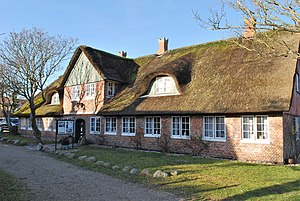
Sønderho Kro
Sønderho Kro
Sønderho Kro er en Kongelig privilegeret kro siden 1722 i Sønderho på Fanø. Den fredede kro er en af Danmarks ældste og bedst bevarede kroer, beliggende få meter fra diget med udsigt til marsken og Vadehavet. 1977 opføres en ny værelsesfløj. Der er restaurant med 13 værelser og mødelokaler. Fundamentet i kroens køkken er de regionale produkter som lam, østers, vilde urter og bær, og inspiration fra naturen og Vadehavet.